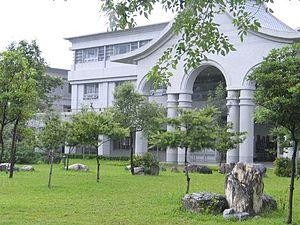
L’Université Tzu Chi a été créée en 1994, à Hualien.